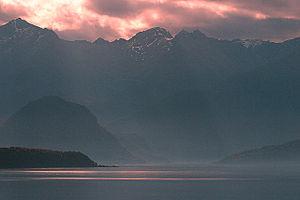
Le Fiordland est une région peu peuplée et très sauvage située au sud-ouest de l'île du Sud de la Nouvelle-Zélande dans la région administrative du Southland. On y trouve le Parc national de Fiordland, qui, avec ses 12 120 km², est le plus grand parc national du pays, ainsi que l'un des plus grands du monde.